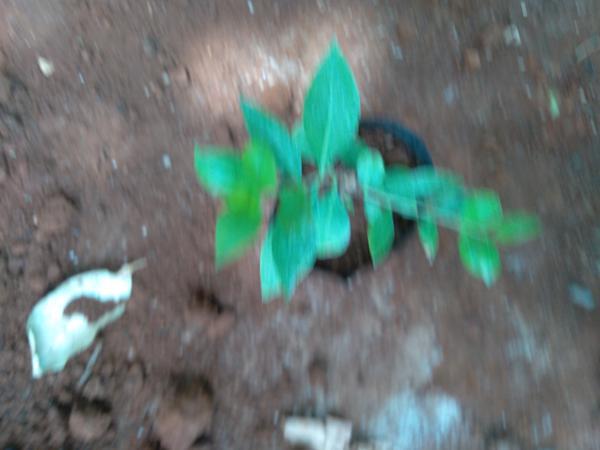
Plant: Henna